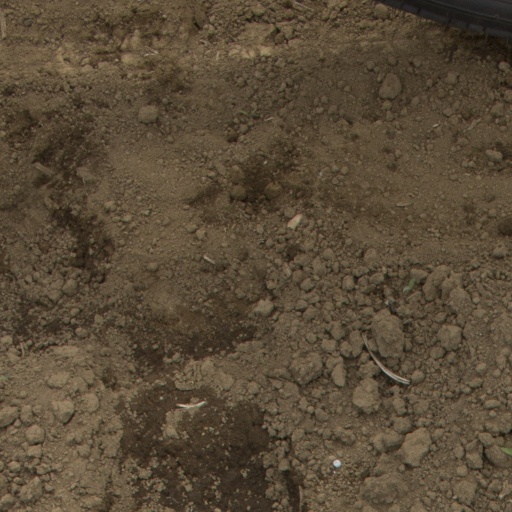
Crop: Jerusalem artichoke